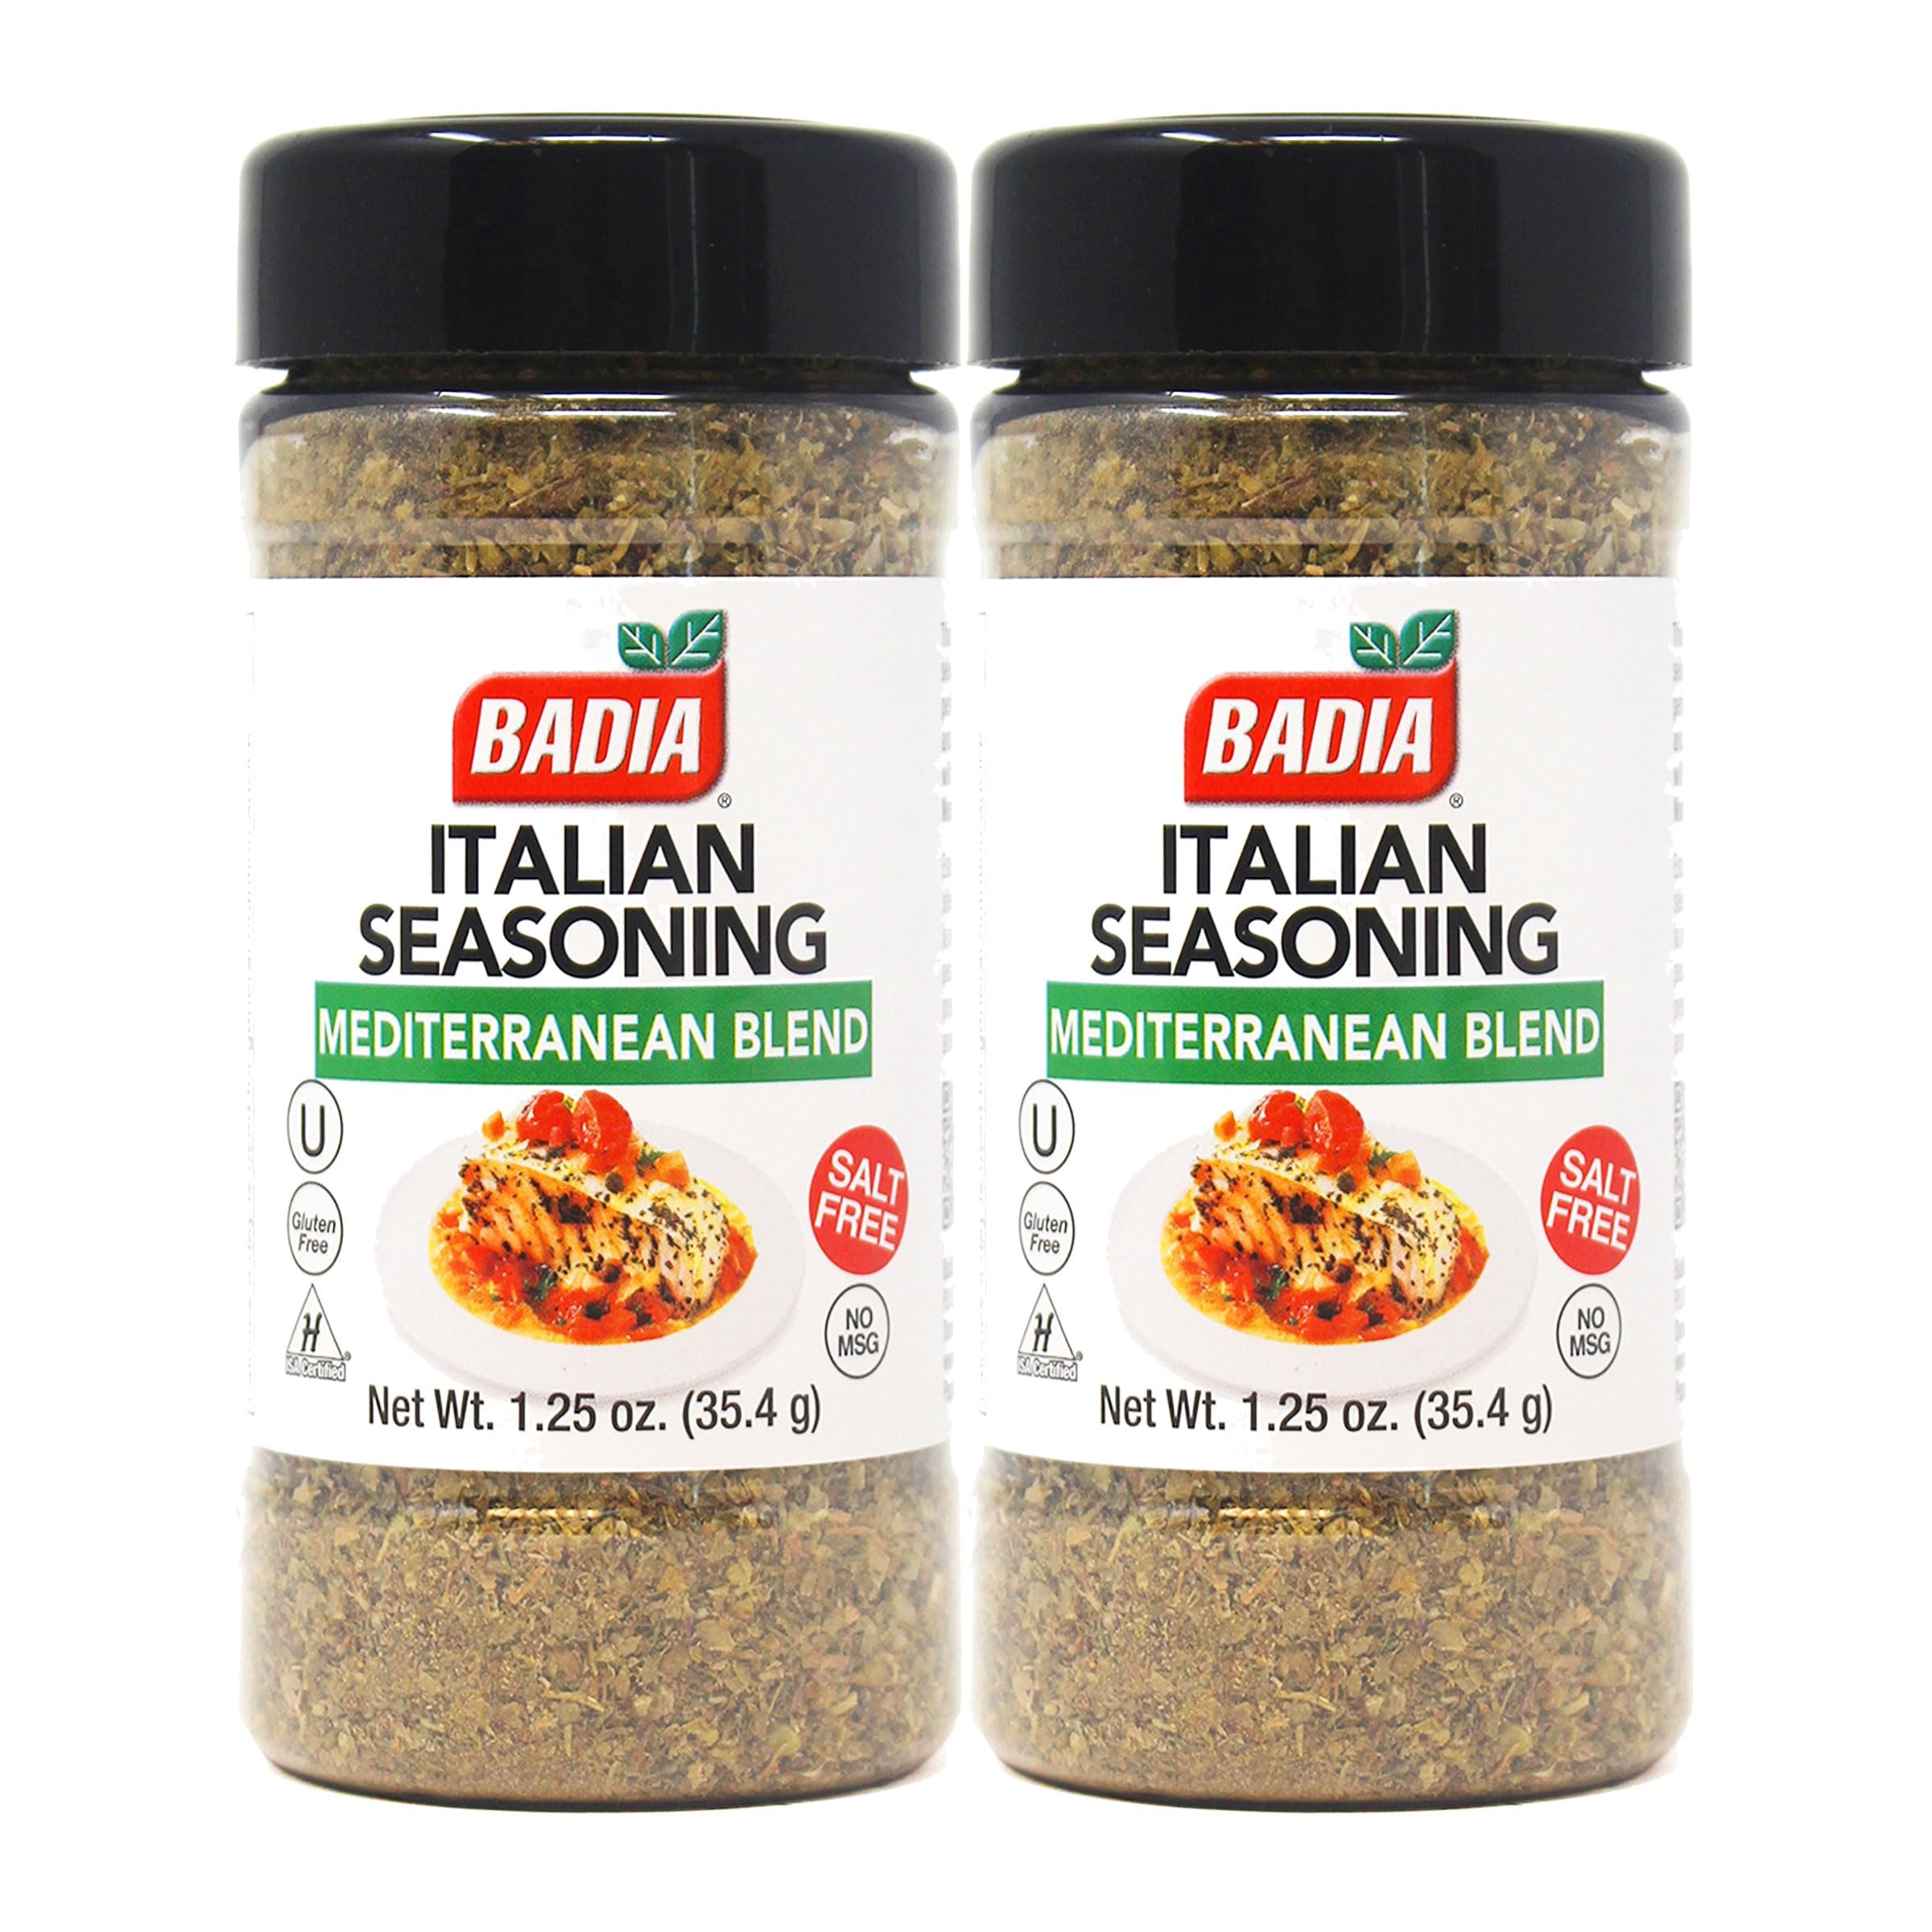
Item Name: Badia Italian Seasoning, Mediterranean Blend, 1.25 oz - Palatize Pack of 2
Product Description: Enhance your culinary creations with Badia Italian Seasoning Mediterranean Blend! This meticulously crafted blend of balanced herbs and spices is designed to perfection. From meats and poultry to fish, pasta, and especially tomato-based preparations, enjoy the delightful aroma and rich flavor of the Mediterranean in every dish. The ingredients in this product include Marjoram, Oregano, Thyme, Rosemary, Savory, Basil, and Sage. <strong>Product Highlights</strong> <strong>Mediterranean Flavor:</strong> Elevate your dishes with the authentic aroma and flavor of the Mediterranean, thanks to a carefully selected blend of herbs and spices. <strong>Versatile Use:</strong> Perfect for meats, poultry, fish, pasta, and especially enhances the taste of tomato-based preparations. <strong>Quality Ingredients:</strong> Blended to perfection with Marjoram, Oregano, Thyme, Rosemary, Savory, Basil, and Sage, ensuring a high-quality seasoning for your culinary delights.
Value: 2.5
Unit: Ounce

Price: 9.99